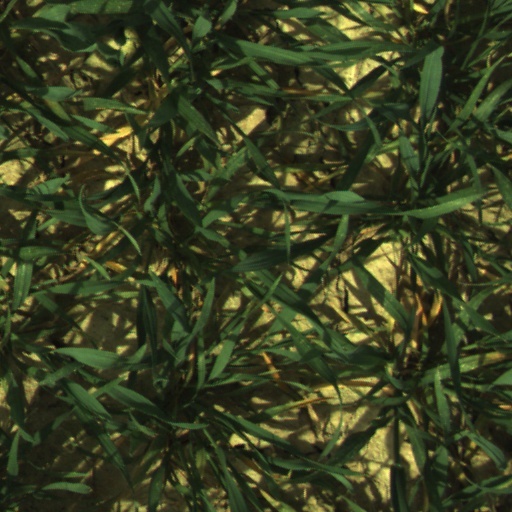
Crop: wheat